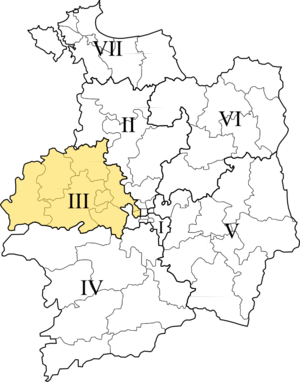
Carte de la troisième circonscription d'Ille-et-Vilaine
La troisième circonscription d'Ille-et-Vilaine est l'une des huit circonscriptions législatives françaises que compte le département d'Ille-et-Vilaine situé en région Bretagne.